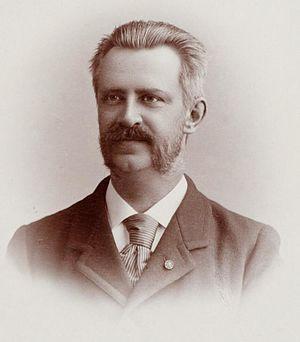
Anthonie Rouwenhorst Mulder est un ingénieur néerlandais spécialisé dans le génie hydraulique qui fut conseiller étranger au Japon durant l'ère Meiji.